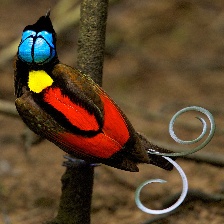
Species: WILSONS BIRD OF PARADISE
Scientific name: CICINNURUS RESPUBLICA